Union Buildings

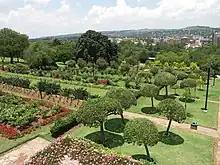
The terraced gardens

The design of the buildings was largely determined by the nature of the site. Baker envisaged identical wings of rectangular office blocks, each representing one of the two official languages. They were to be linked by a semicircular wing, and the space in-between the two wings was levelled to form an amphitheatre as in the Greek fashion for gatherings of national and ceremonial importance.